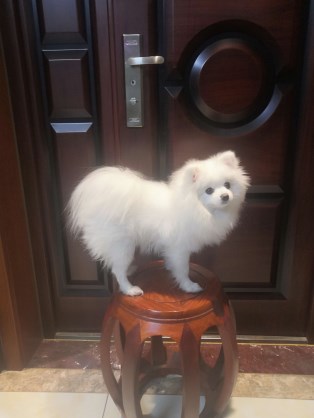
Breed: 1936-n000005-Pomeranian